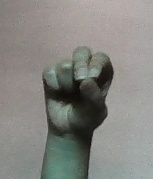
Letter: gaaf